Manhole cover

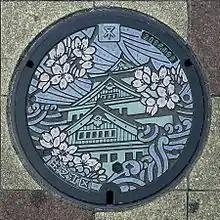
Painted manhole cover in Osaka, Japan

Although the covers are too large to be easily collectible, their ubiquity and the many patterns and descriptions printed on them has led some people to collect pictures of covers from around the world. According to Remo Camerota, the author of a book on the subject titled "Drainspotting", 95% of Japanese municipalities have their own cover design, often with colorful inlaid paint.